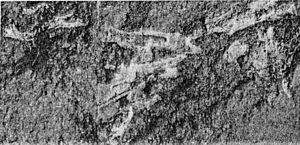
Podokesaurus est un genre éteint de dinosaures théropodes, un carnivore qui fut décrit en 1911 par M.Talbot à partir de quelques ossements mal conservés, qui de plus ont été détruits dans un incendie et dont il ne reste que des moulages actuellement conservés au Muséum d'histoire naturelle Peabody de l'université Yale. Son identité reste donc très peu connue, on sait seulement qu'il s'agissait d'un petit prédateur à longues jambes avec un long cou et une longue queue.